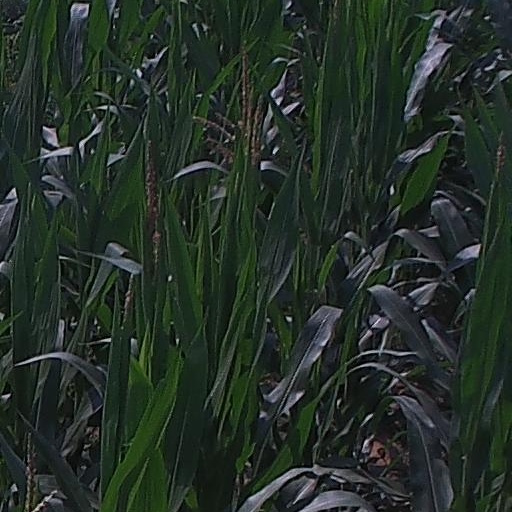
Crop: maize; corn